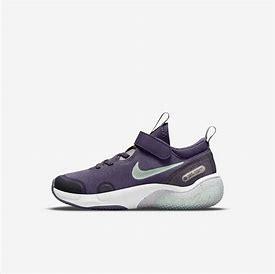
Brand: Nike
Model: Explor Next Nature